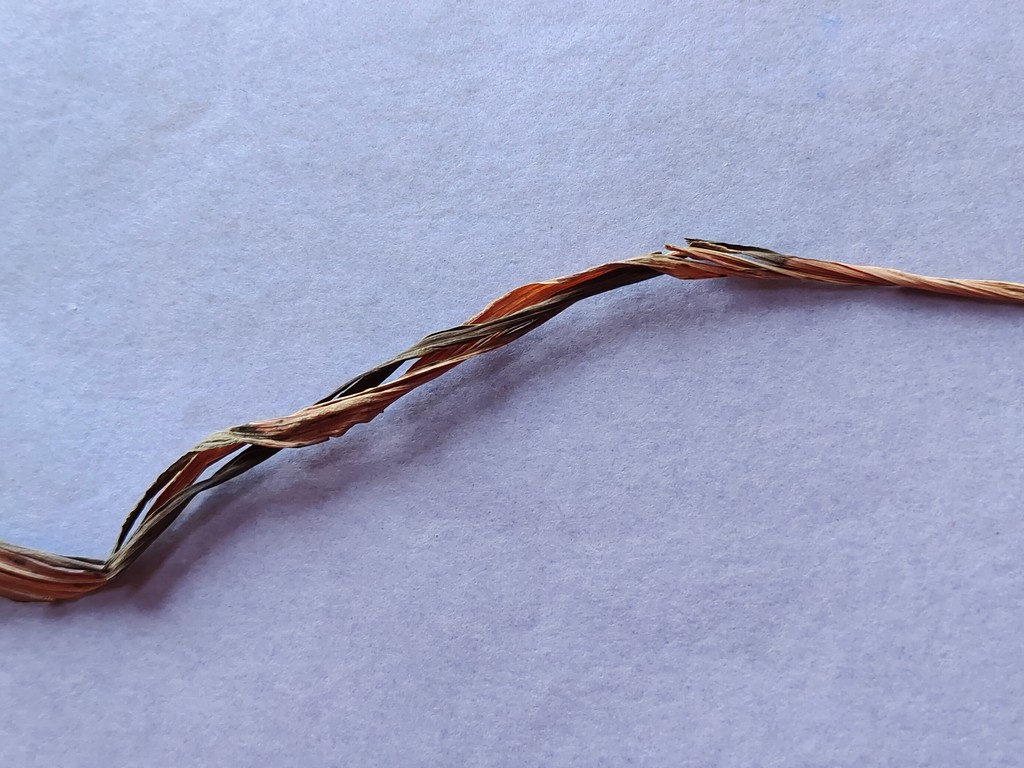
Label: Dried